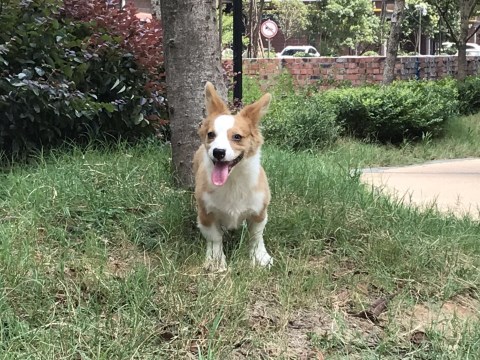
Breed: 2909-n000116-Cardigan